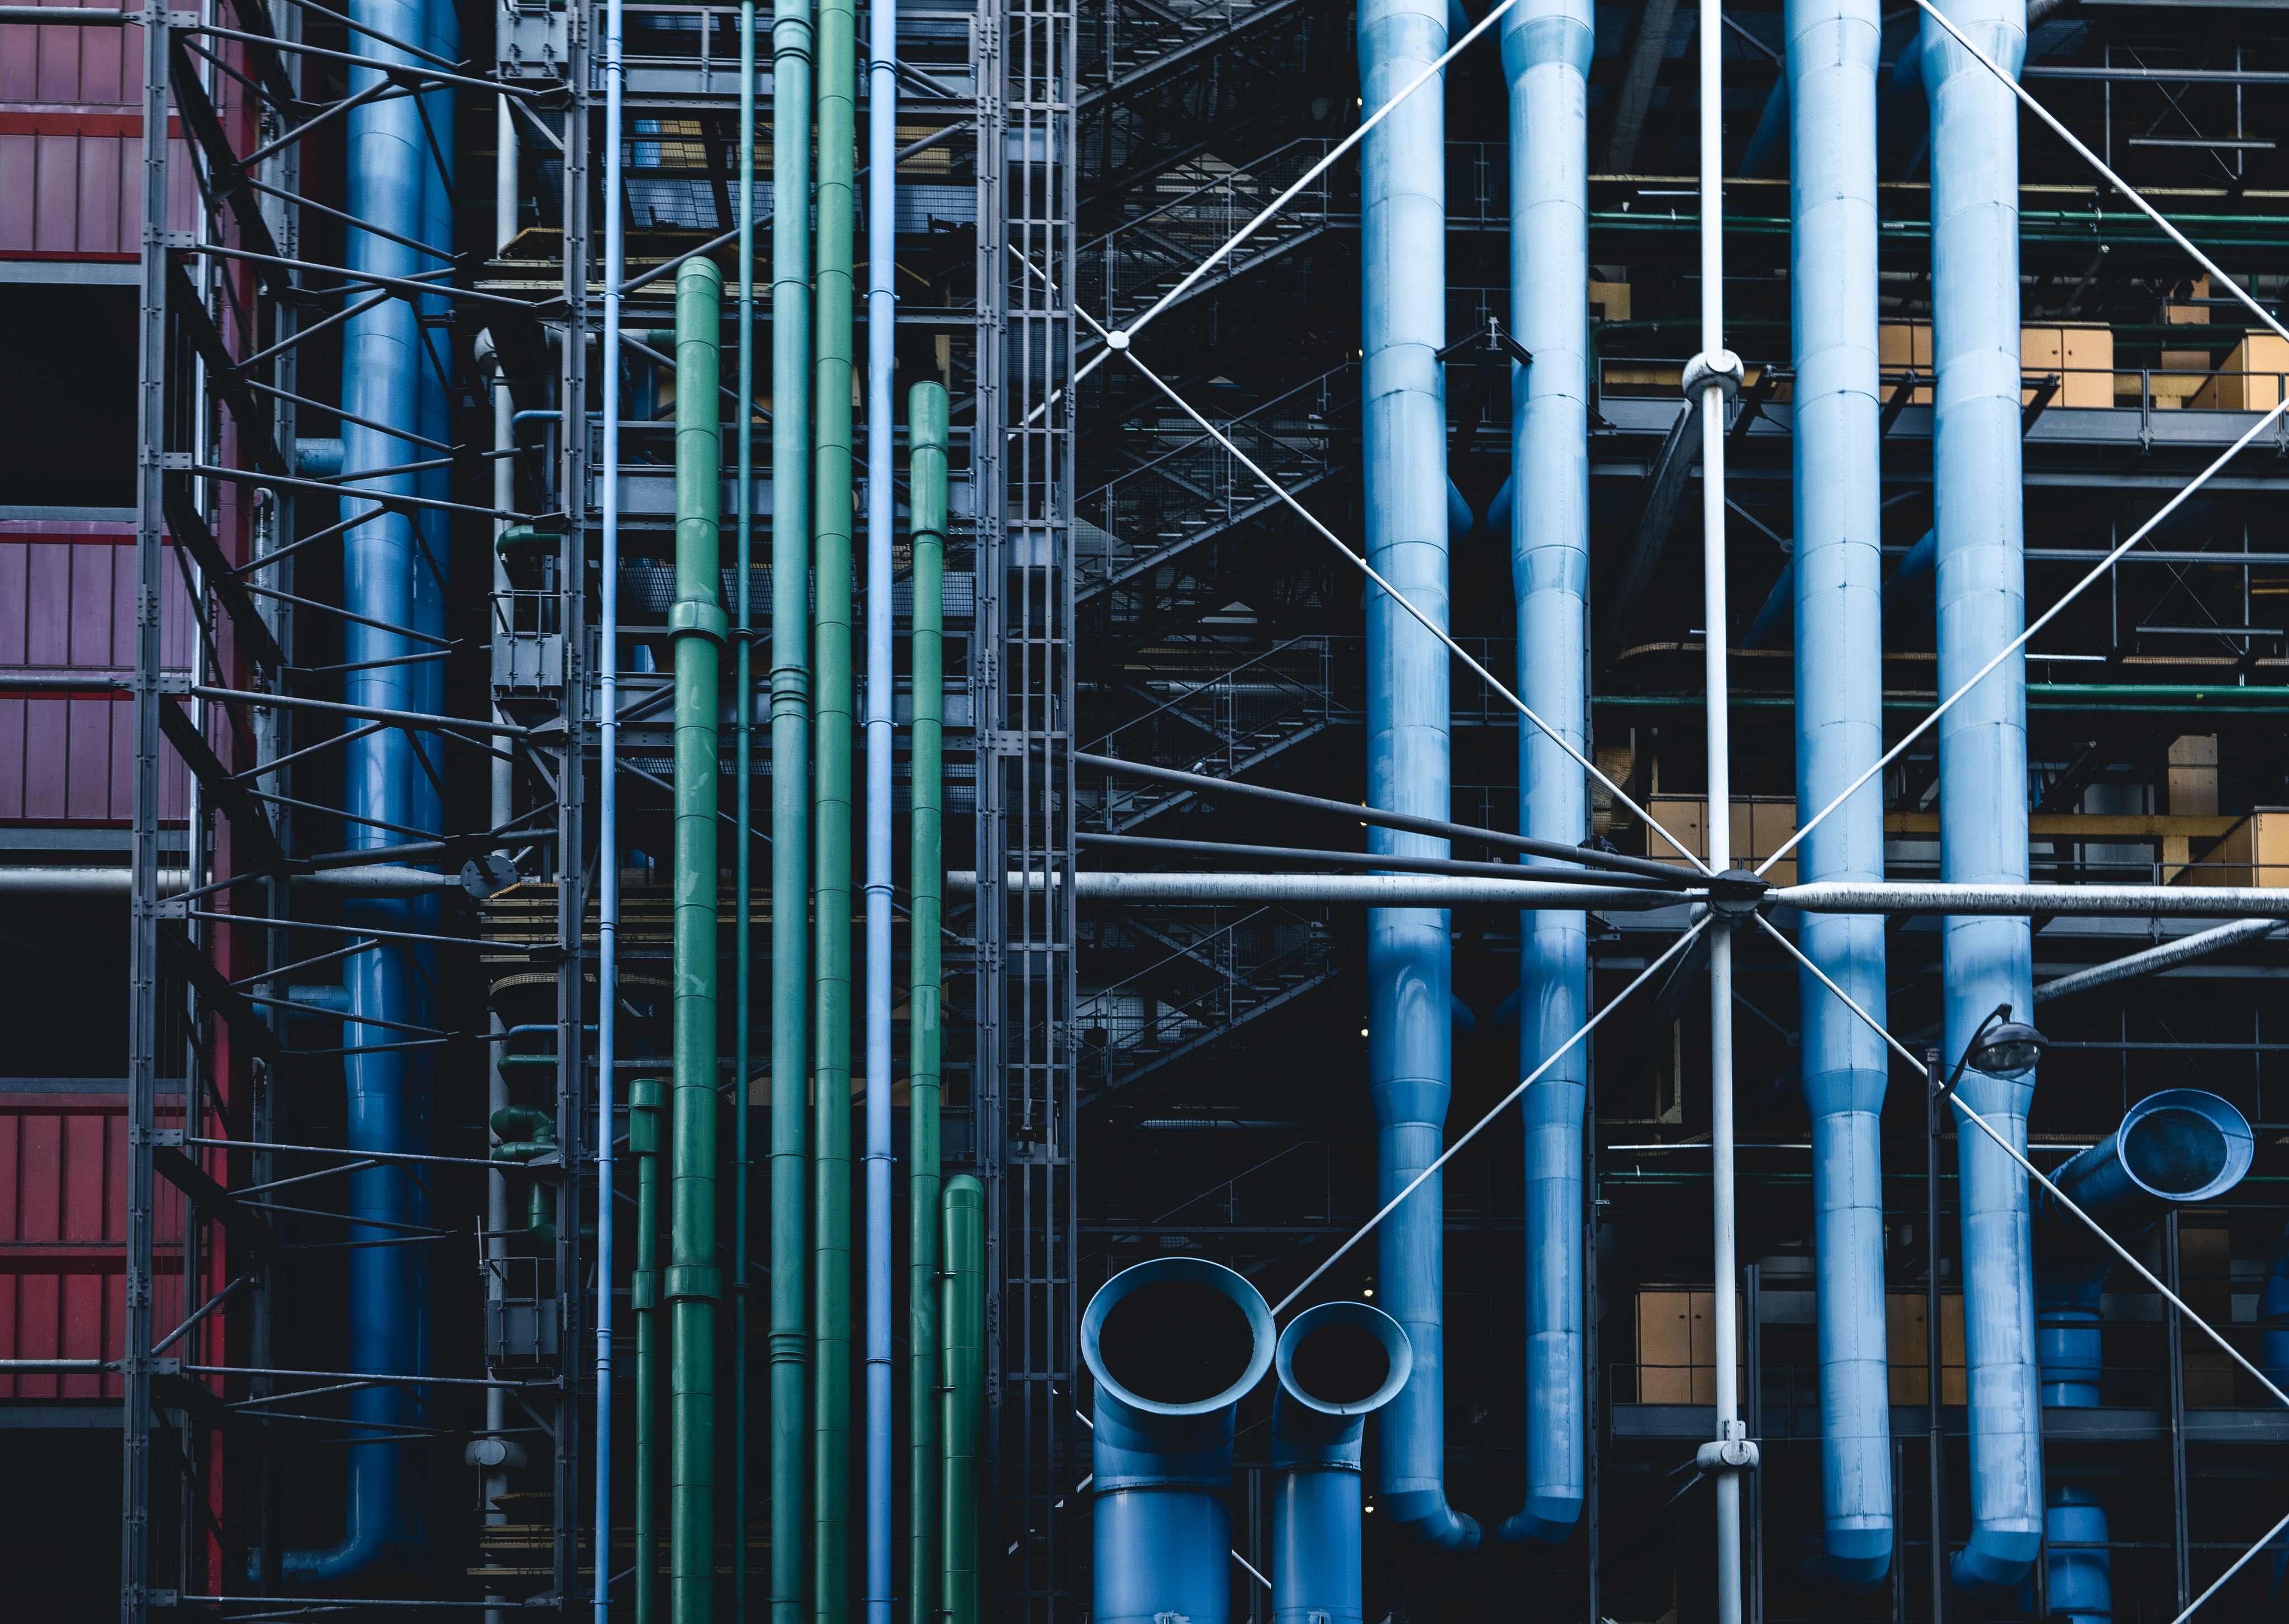
architecture, structure, tube, glass, perspective, building, skyscraper, steel, construction, line, high, facade, blue, industry, business, electricity, modern, pipes, stairs, symmetry, scaffolding, connection, metropolis, equipments